Picross 3D

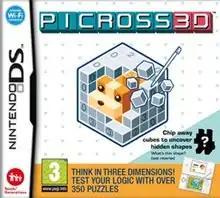
European cover

Picross 3D, known in Japan as , is a puzzle video game developed by HAL Laboratory and published by Nintendo for the Nintendo DS. It was released in Japan in March 2009, in Europe in March 2010, and in North America in May 2010. It uses similar nonogram mechanics to "Picross DS", but adapted to a three-dimensional environment by adding an extra axis blocks can go on. Outside Japan, the game is part of Nintendo's Touch! Generations brand. It was also released for the Wii U's Virtual Console in Europe and Japan in 2016 and North America in 2017. A sequel, "", was released for the Nintendo 3DS in Japan in October 2015, in North America in September 2016, and in Europe and Australia in December 2016.